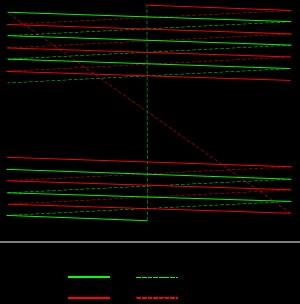
L'entrelacement, ou balayage entrelacé, est une technique destinée à doubler le nombre d'images perçues par seconde sans augmenter le débit. Elle consiste à afficher dans une trame les lignes impaires d'une image puis dans la trame suivante les lignes paires de l'image suivante. L'entrelacement a d'abord été utilisé pour réduire l’impression de scintillement sur un écran à faible fréquence de balayage.